Pea Ridge Masonic College

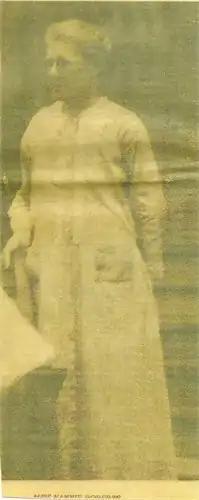
Miss Nancy "Nannie" Roberts, grammar school teacher at the Pea Ridge Academy from 1874 to 1916 and then at Pea Ridge Elementary School from 1916 to 1926.

Professor John Rains Roberts - Founding Principal 1874-1894 "(Born: January 8, 1849 - Died: April 16, 1944)"